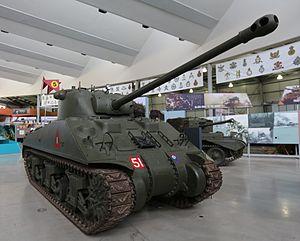
Le Sherman Firefly est un char moyen britannique de la Seconde Guerre mondiale basé sur le châssis du char américain M4 Sherman et le canon antichar britannique Ordnance QF 17 pounder.